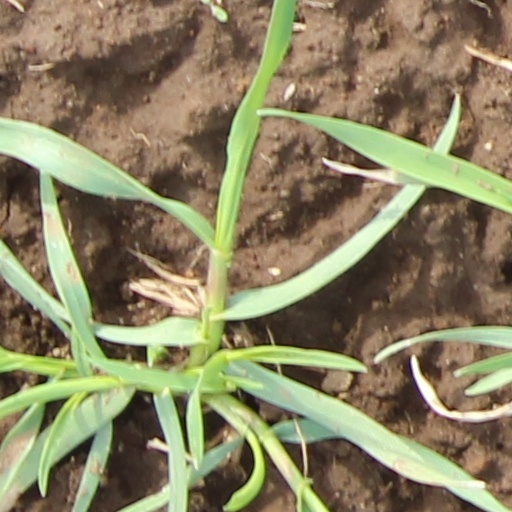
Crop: wheat